Chunaoti

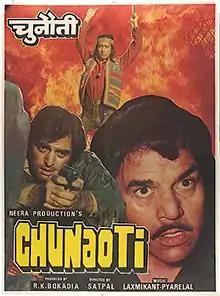
Poster

Chunaoti is a 1980 Indian Hindi-language action adventure film directed by Satpal. The film stars Feroz Khan, Dharmendra (in an extended special appearance), Neetu Singh and Danny Denzongpa.